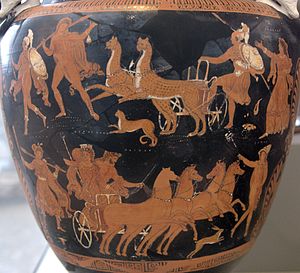
Demeter (gudinde) / Mysterier og festivaler / Thesmofória
Thesmofória var til minde om Persefones bortførelse. Hun står i vognen sammen med Hades nederst. Hendes mor Demeter ses med udstrakt arm i hjørnet oppe til højre. Antiksamlingen i Berlin.
Detail of a Greek red-figure vase. There are two rows of figures. On the top row, two men stand to the left; in the centre two leopards pull a chariot which an armoured man in climbing on to; on the right stands a woman, arm outstretched. On the bottom row, four horses pull a chariot carrying a man and a woman in the centre; a female figure stands to the left, and a male figure stands to the right.
Demeter var datter af Rhea og Kronos, og således søster til Hades, Poseidon, Zeus, Hera og Hestia. Som sine søskende blev hun ædt af sin far, men kastet op igen efter at han havde indtaget et brækmiddel, han fik af Metis. Med sin bror Zeus fik Demeter børnene Persefone og Dionysos, og med sin anden bror Poseidon føllet Areion og hans søster Desponea.